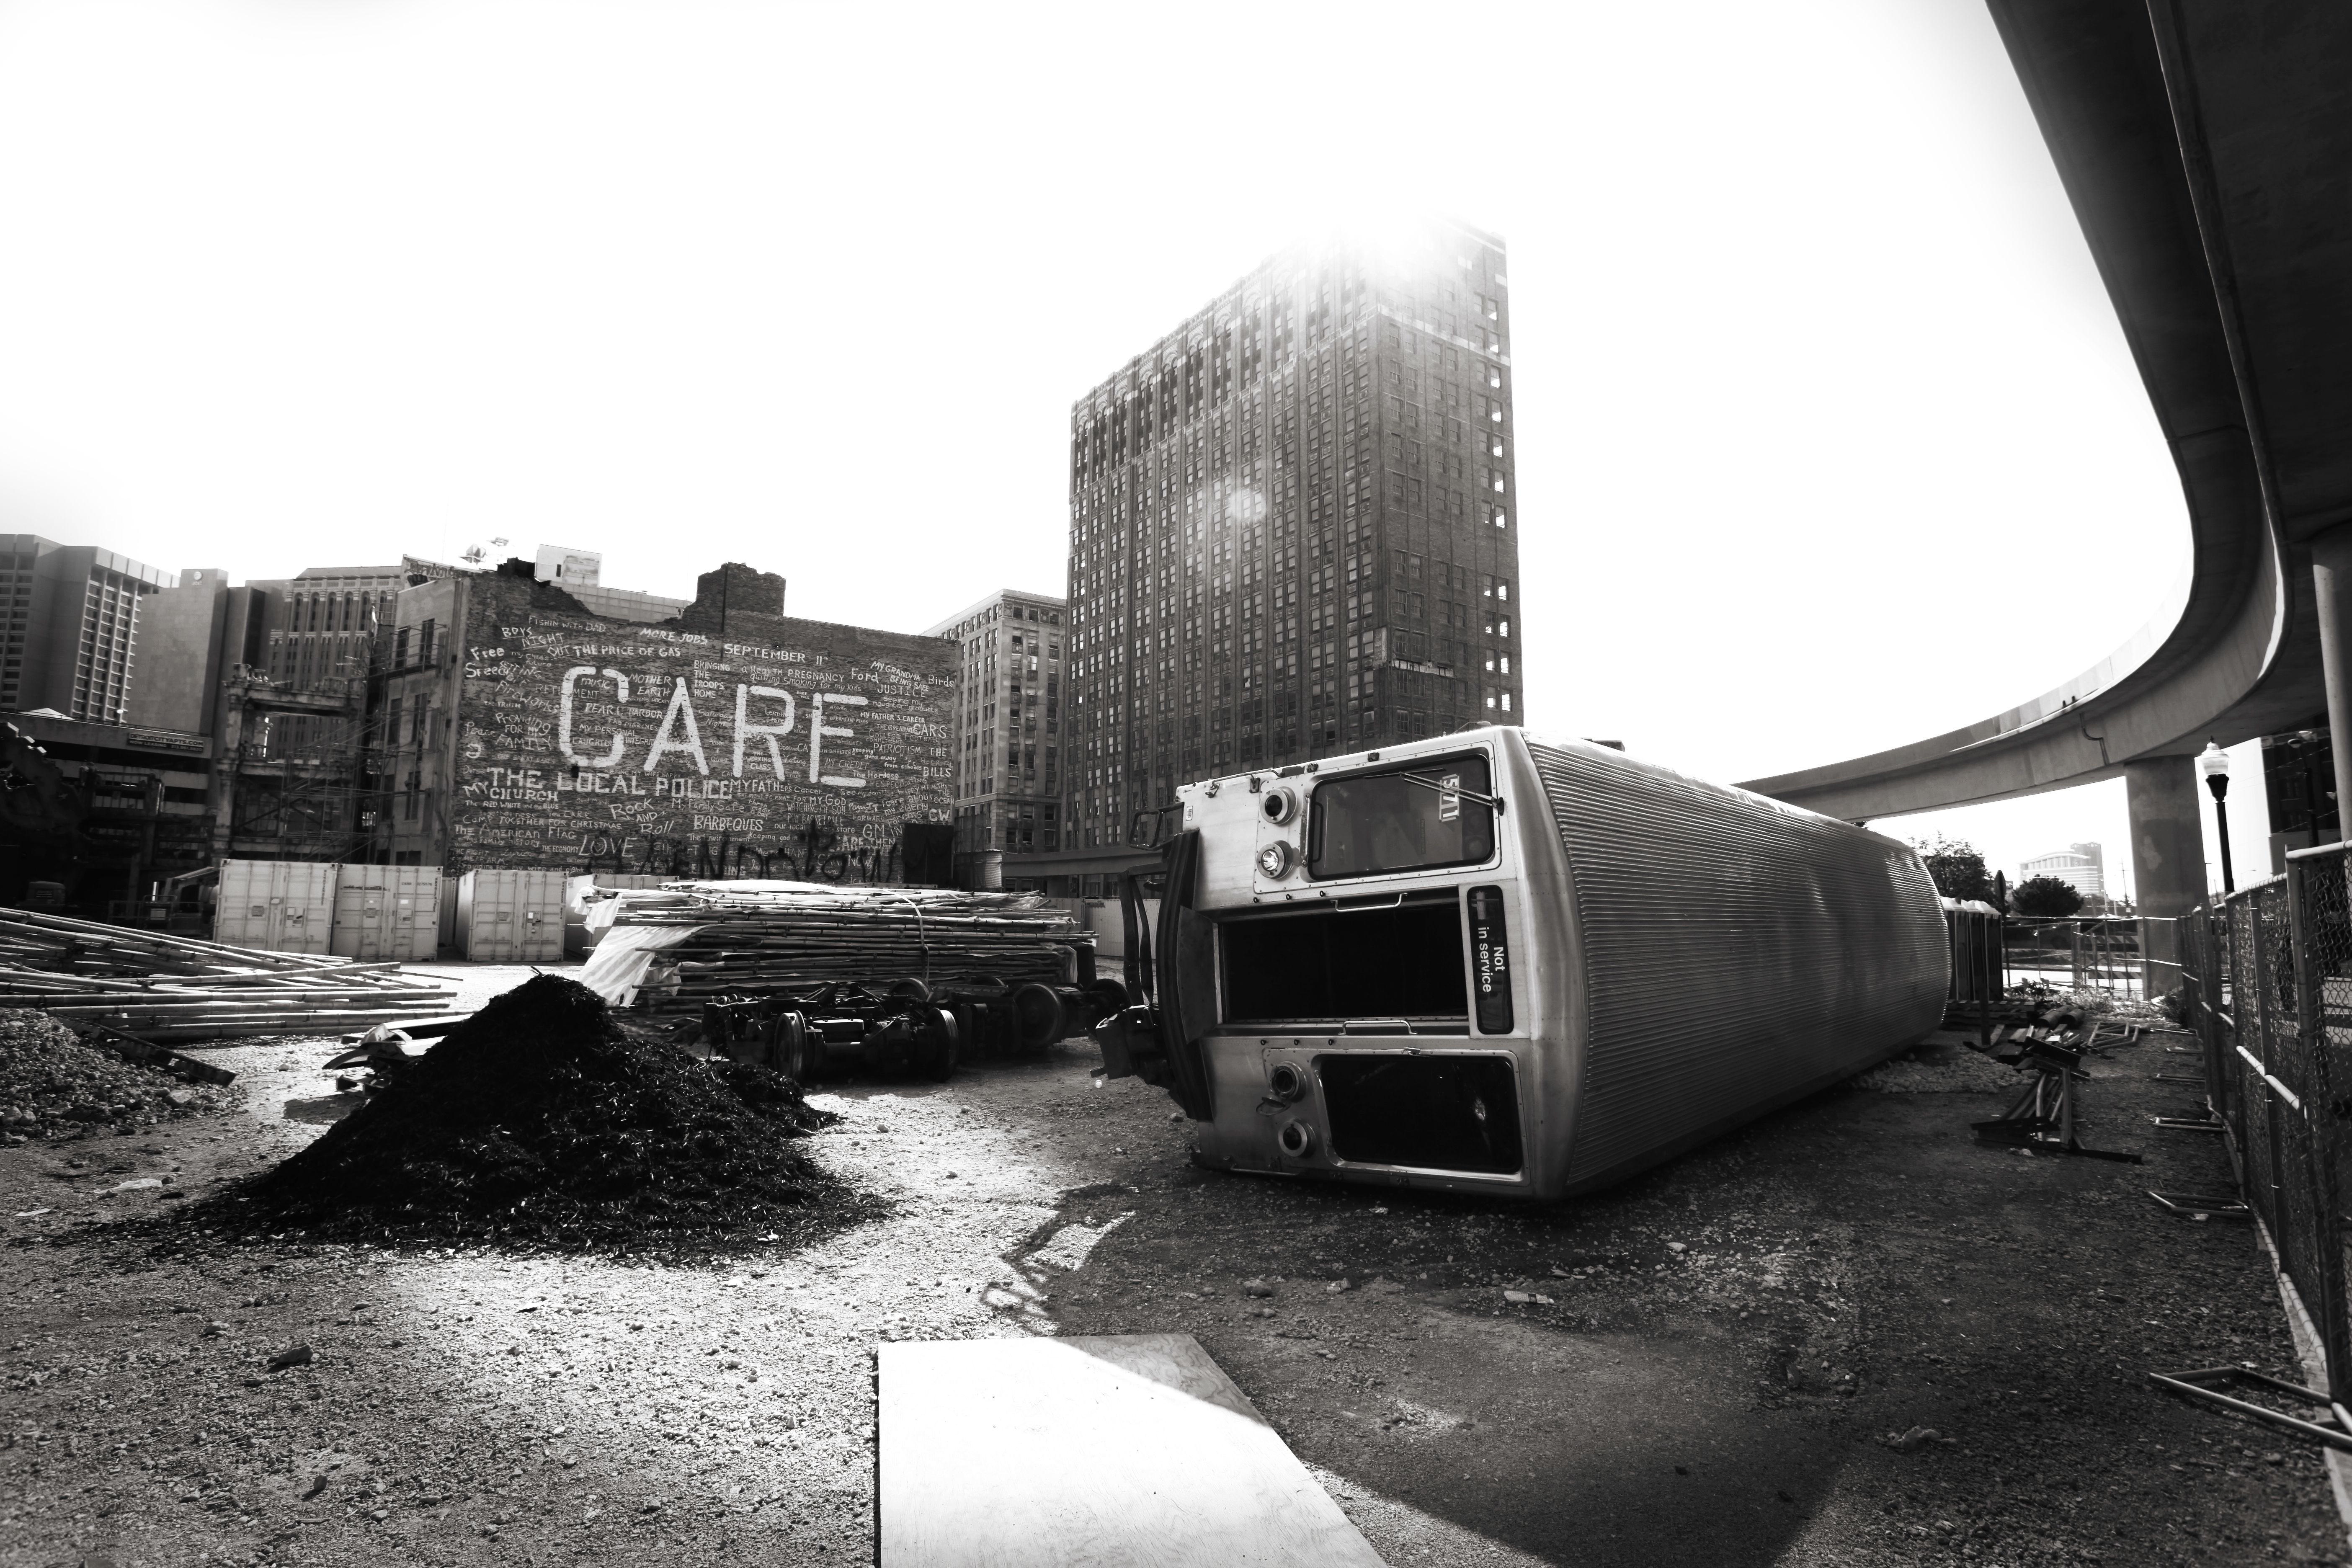
black and white, photography, city, train, metro, transport, vehicle, metal, industrial, care, black, monochrome, disaster, accident, catastrophe, monochrome photography, scrapyard, derailed